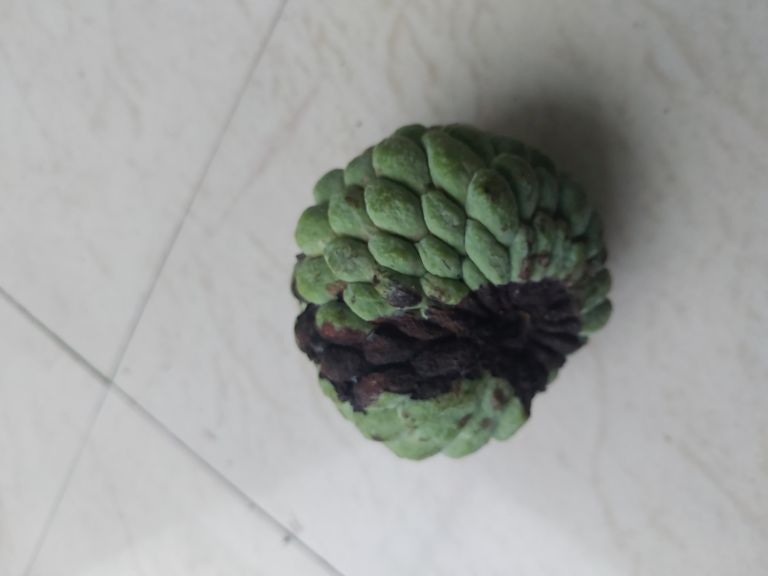
Disease label: Diplodia Rot